Pirie MacDonald

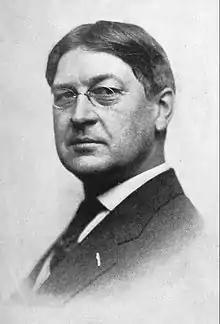
Portrait of Pirie MacDonald published in 1909

Ian Pirie MacDonald HonFRPS (January 27, 1867 – April 22, 1942) was an American portrait photographer, New York City civic leader, and peace advocate. He photographed over 70,000 men in the span of his career, including international heads of state, religious leaders, and artists.